Anastasios Karatasos

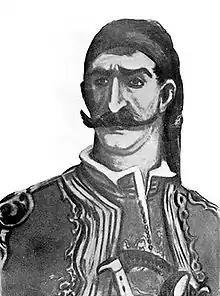

Anastasios Karatasos (1764 – 21 January 1830) was a Greek military commander during the Greek War of Independence was born in the village of Dovras (Δοβράς or Δορβρά), Imathia and is considered to be the most important revolutionary from Macedonia.